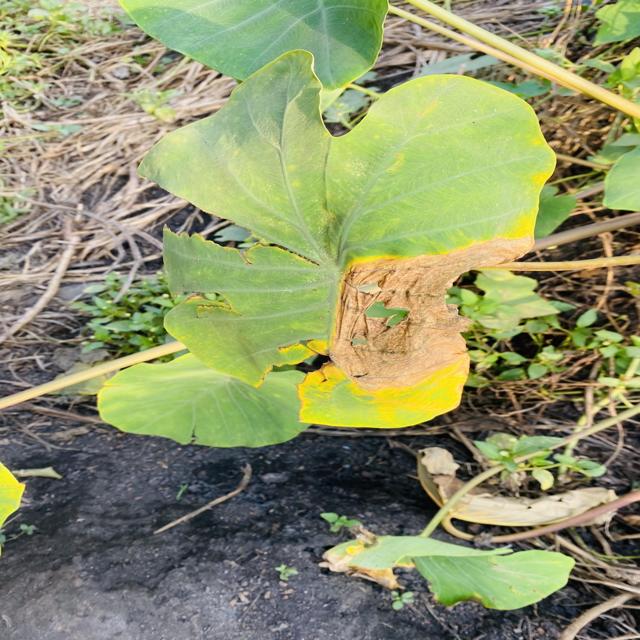
Label: Late_Blight